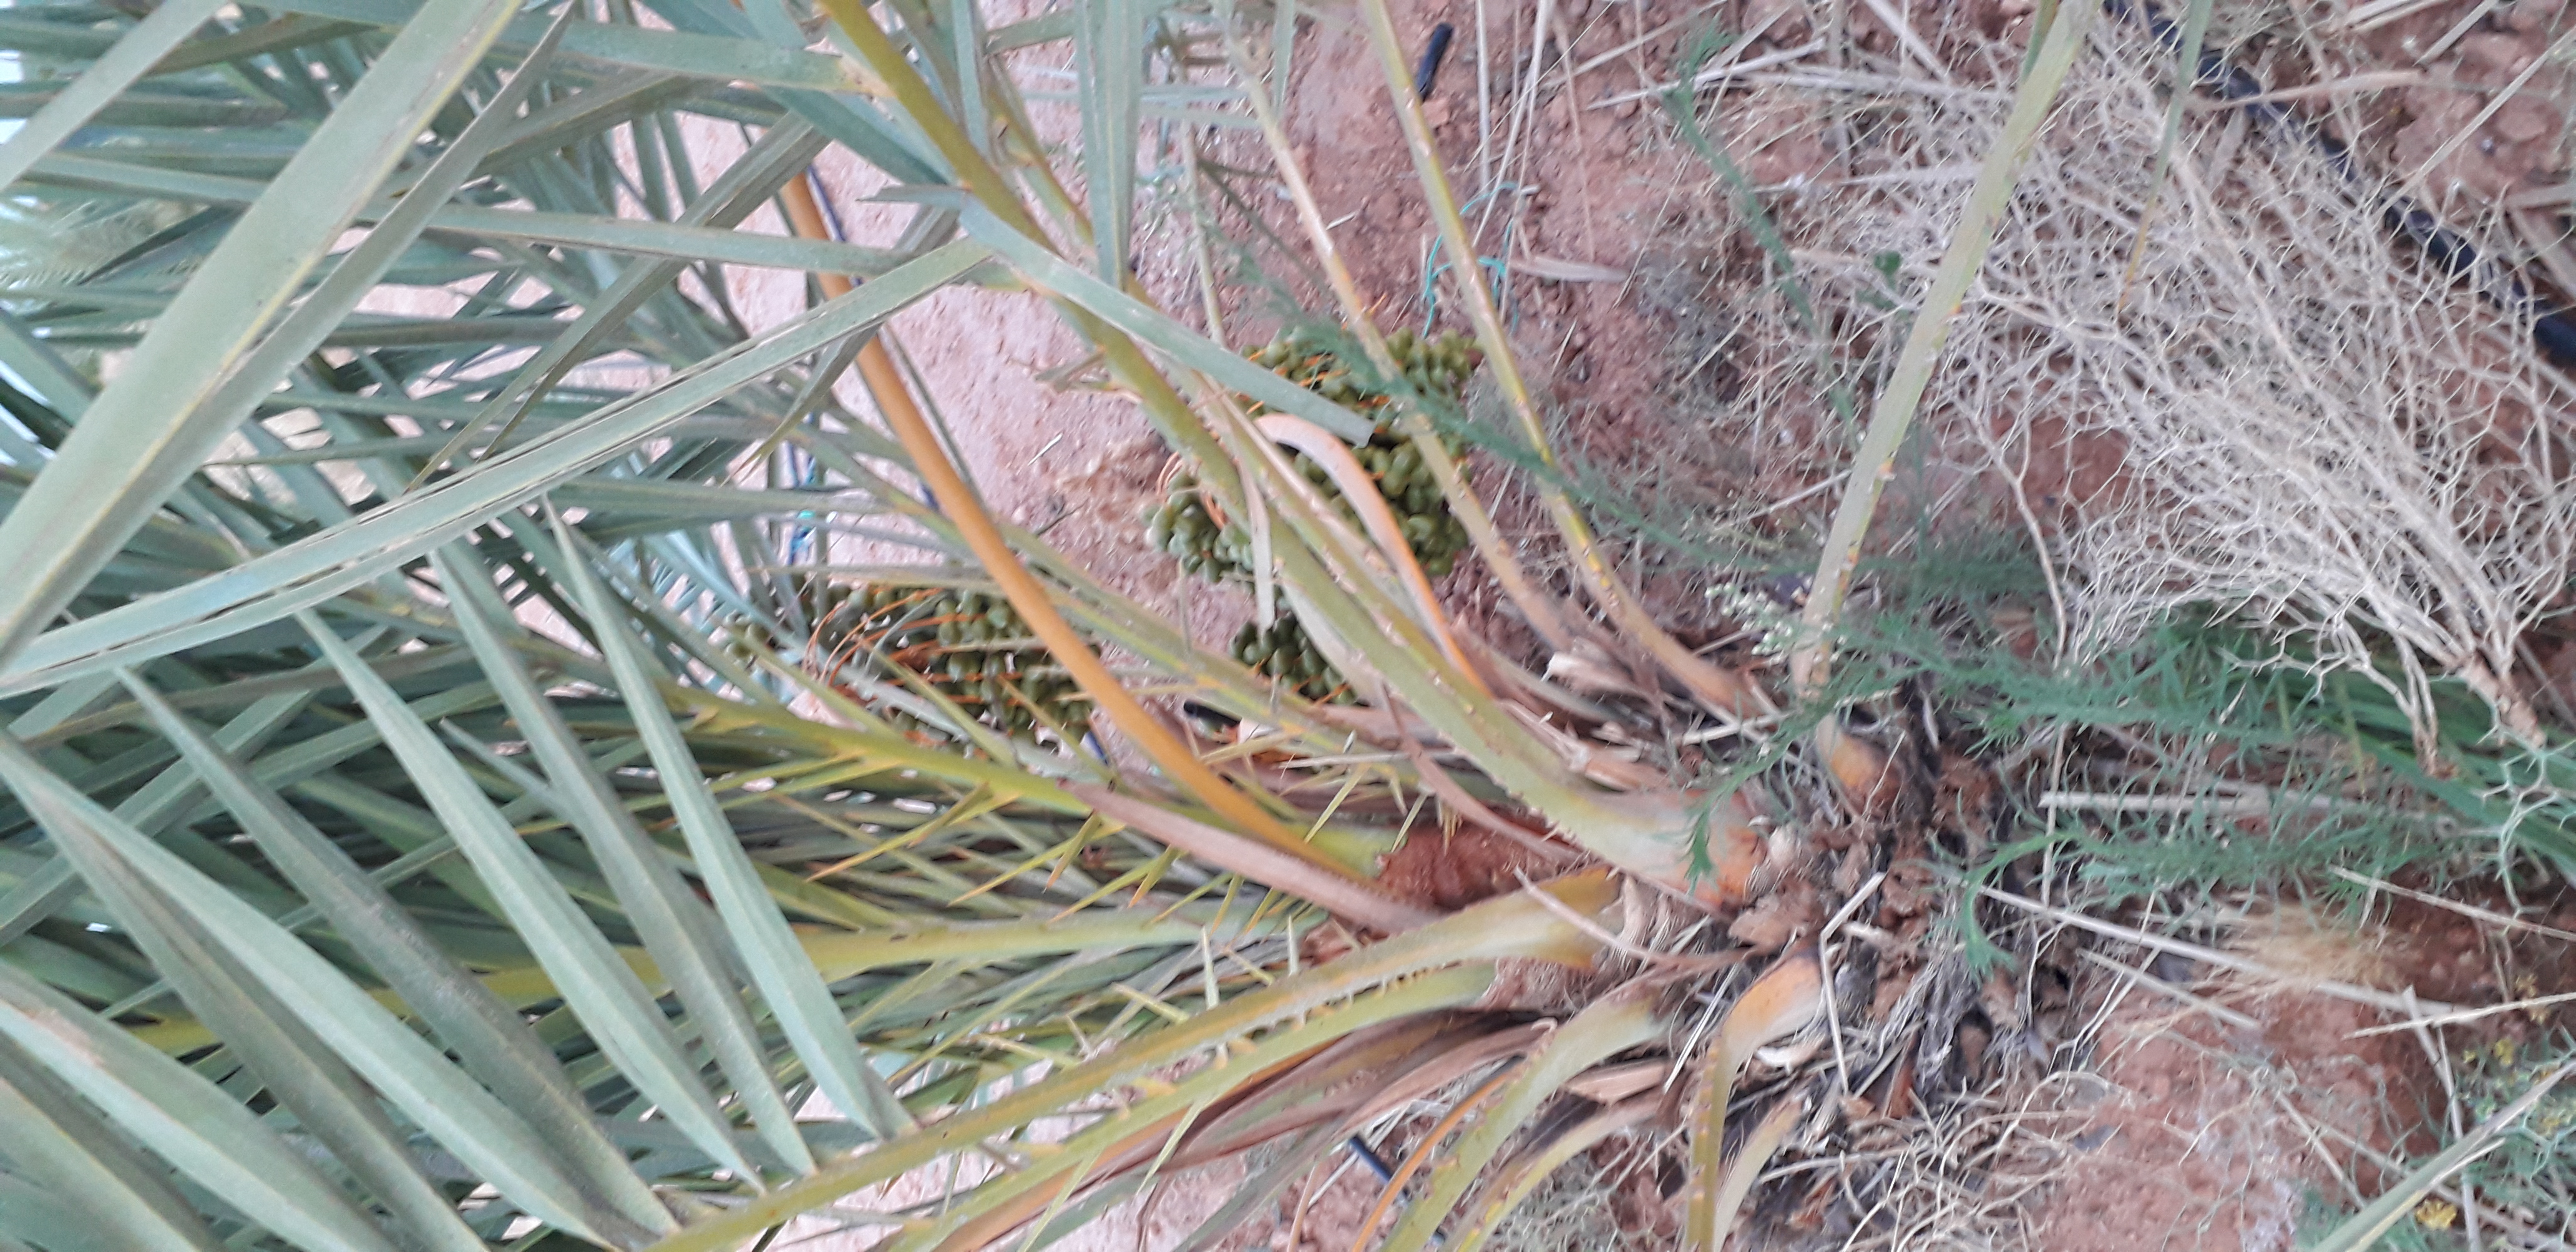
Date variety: Boufagous